Jehovah

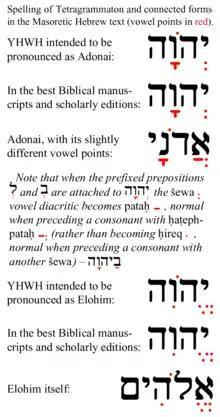
The spelling of the Tetragrammaton and connected forms in the Hebrew Masoretic text of the Bible, with vowel points shown in red

Scholars are not in total agreement as to why does not have precisely the same vowel points as . The use of the composite in cases where the name is to be read , has led to the opinion that the composite ought to have been used to indicate the reading . It has been argued conversely that the disuse of the is consistent with the Babylonian system, in which the composite is uncommon.